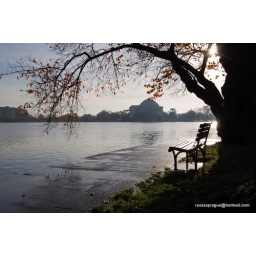
Jefferson monument in the background, water was high in the tidal basin after several consecutive days of rain..